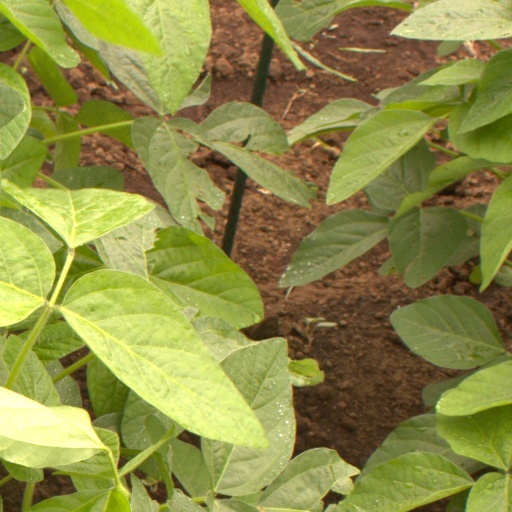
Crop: soybean